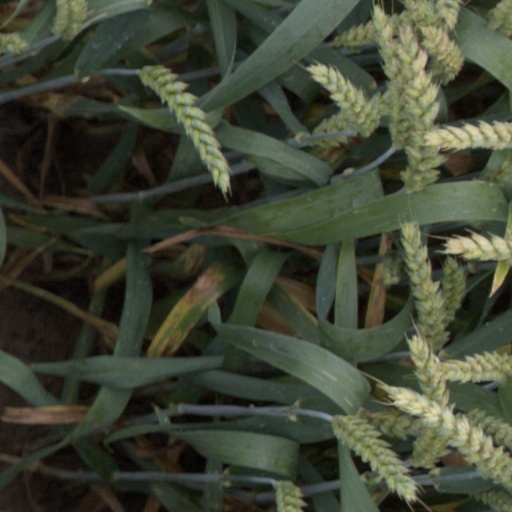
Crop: wheat